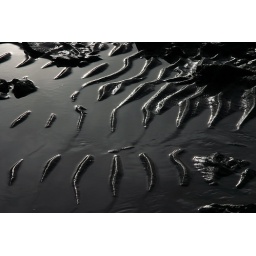
patterns in the sand at beach in Ardrossan